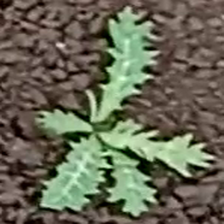
Weed species: Bilayat_(Mexicana_Argemone)